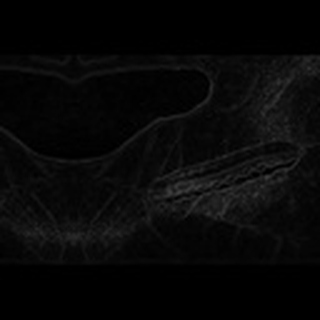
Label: cotton_army_worm